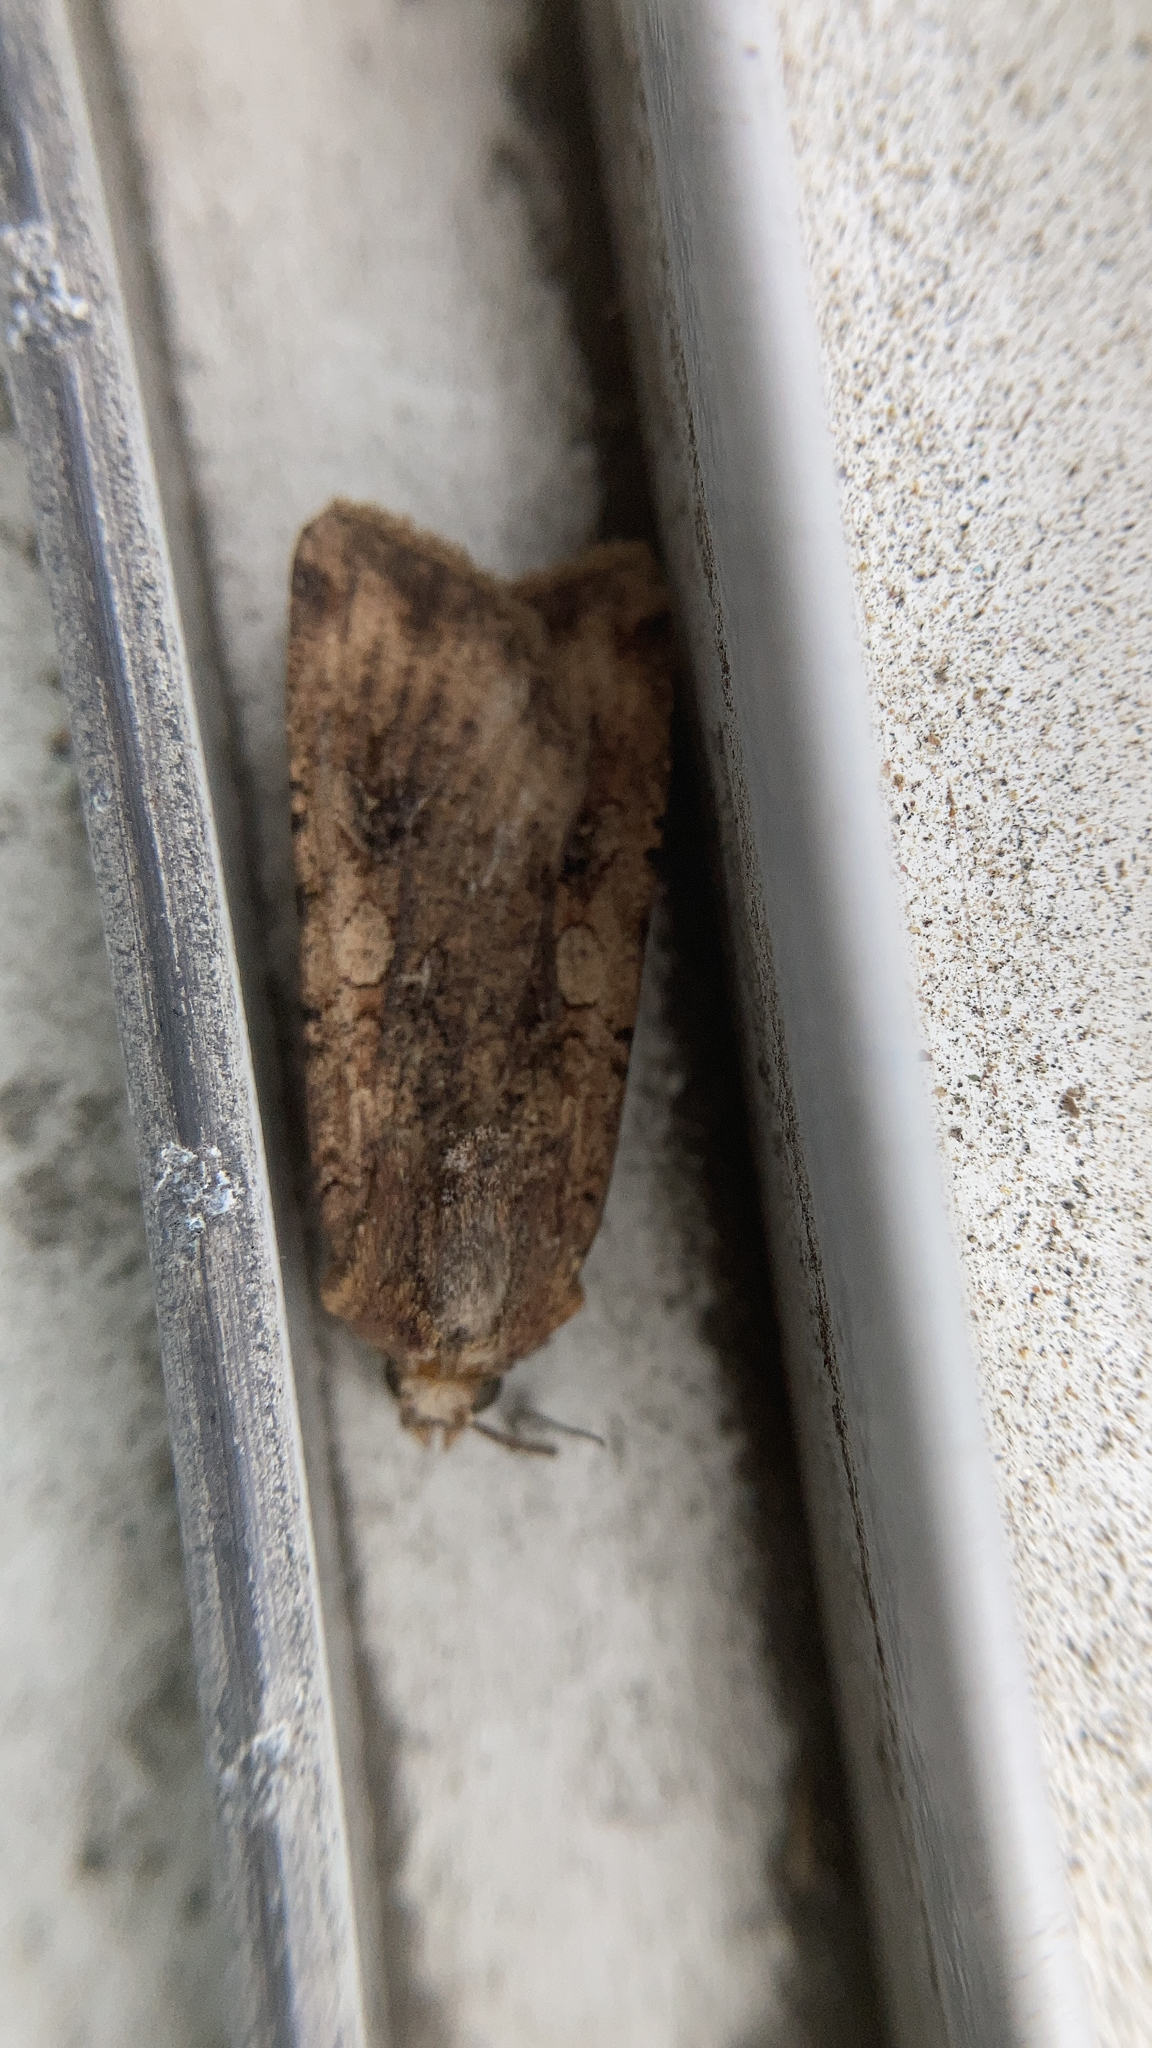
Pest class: cutworms